Ashin Munindabhivamsa

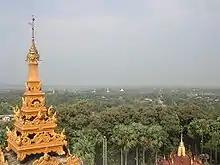
The city of Bago, home to the Win Neinmitayon Monastery where Ashin Munindabhivamsa was an abbot

Munindābhivaṃsa had started his career as an instructor since he was 14 years old, at the Kyakhetwine Monastery. He founded the Win Neinmitayon Monastery in 2003 at which he took the role of chief abbot until his death.